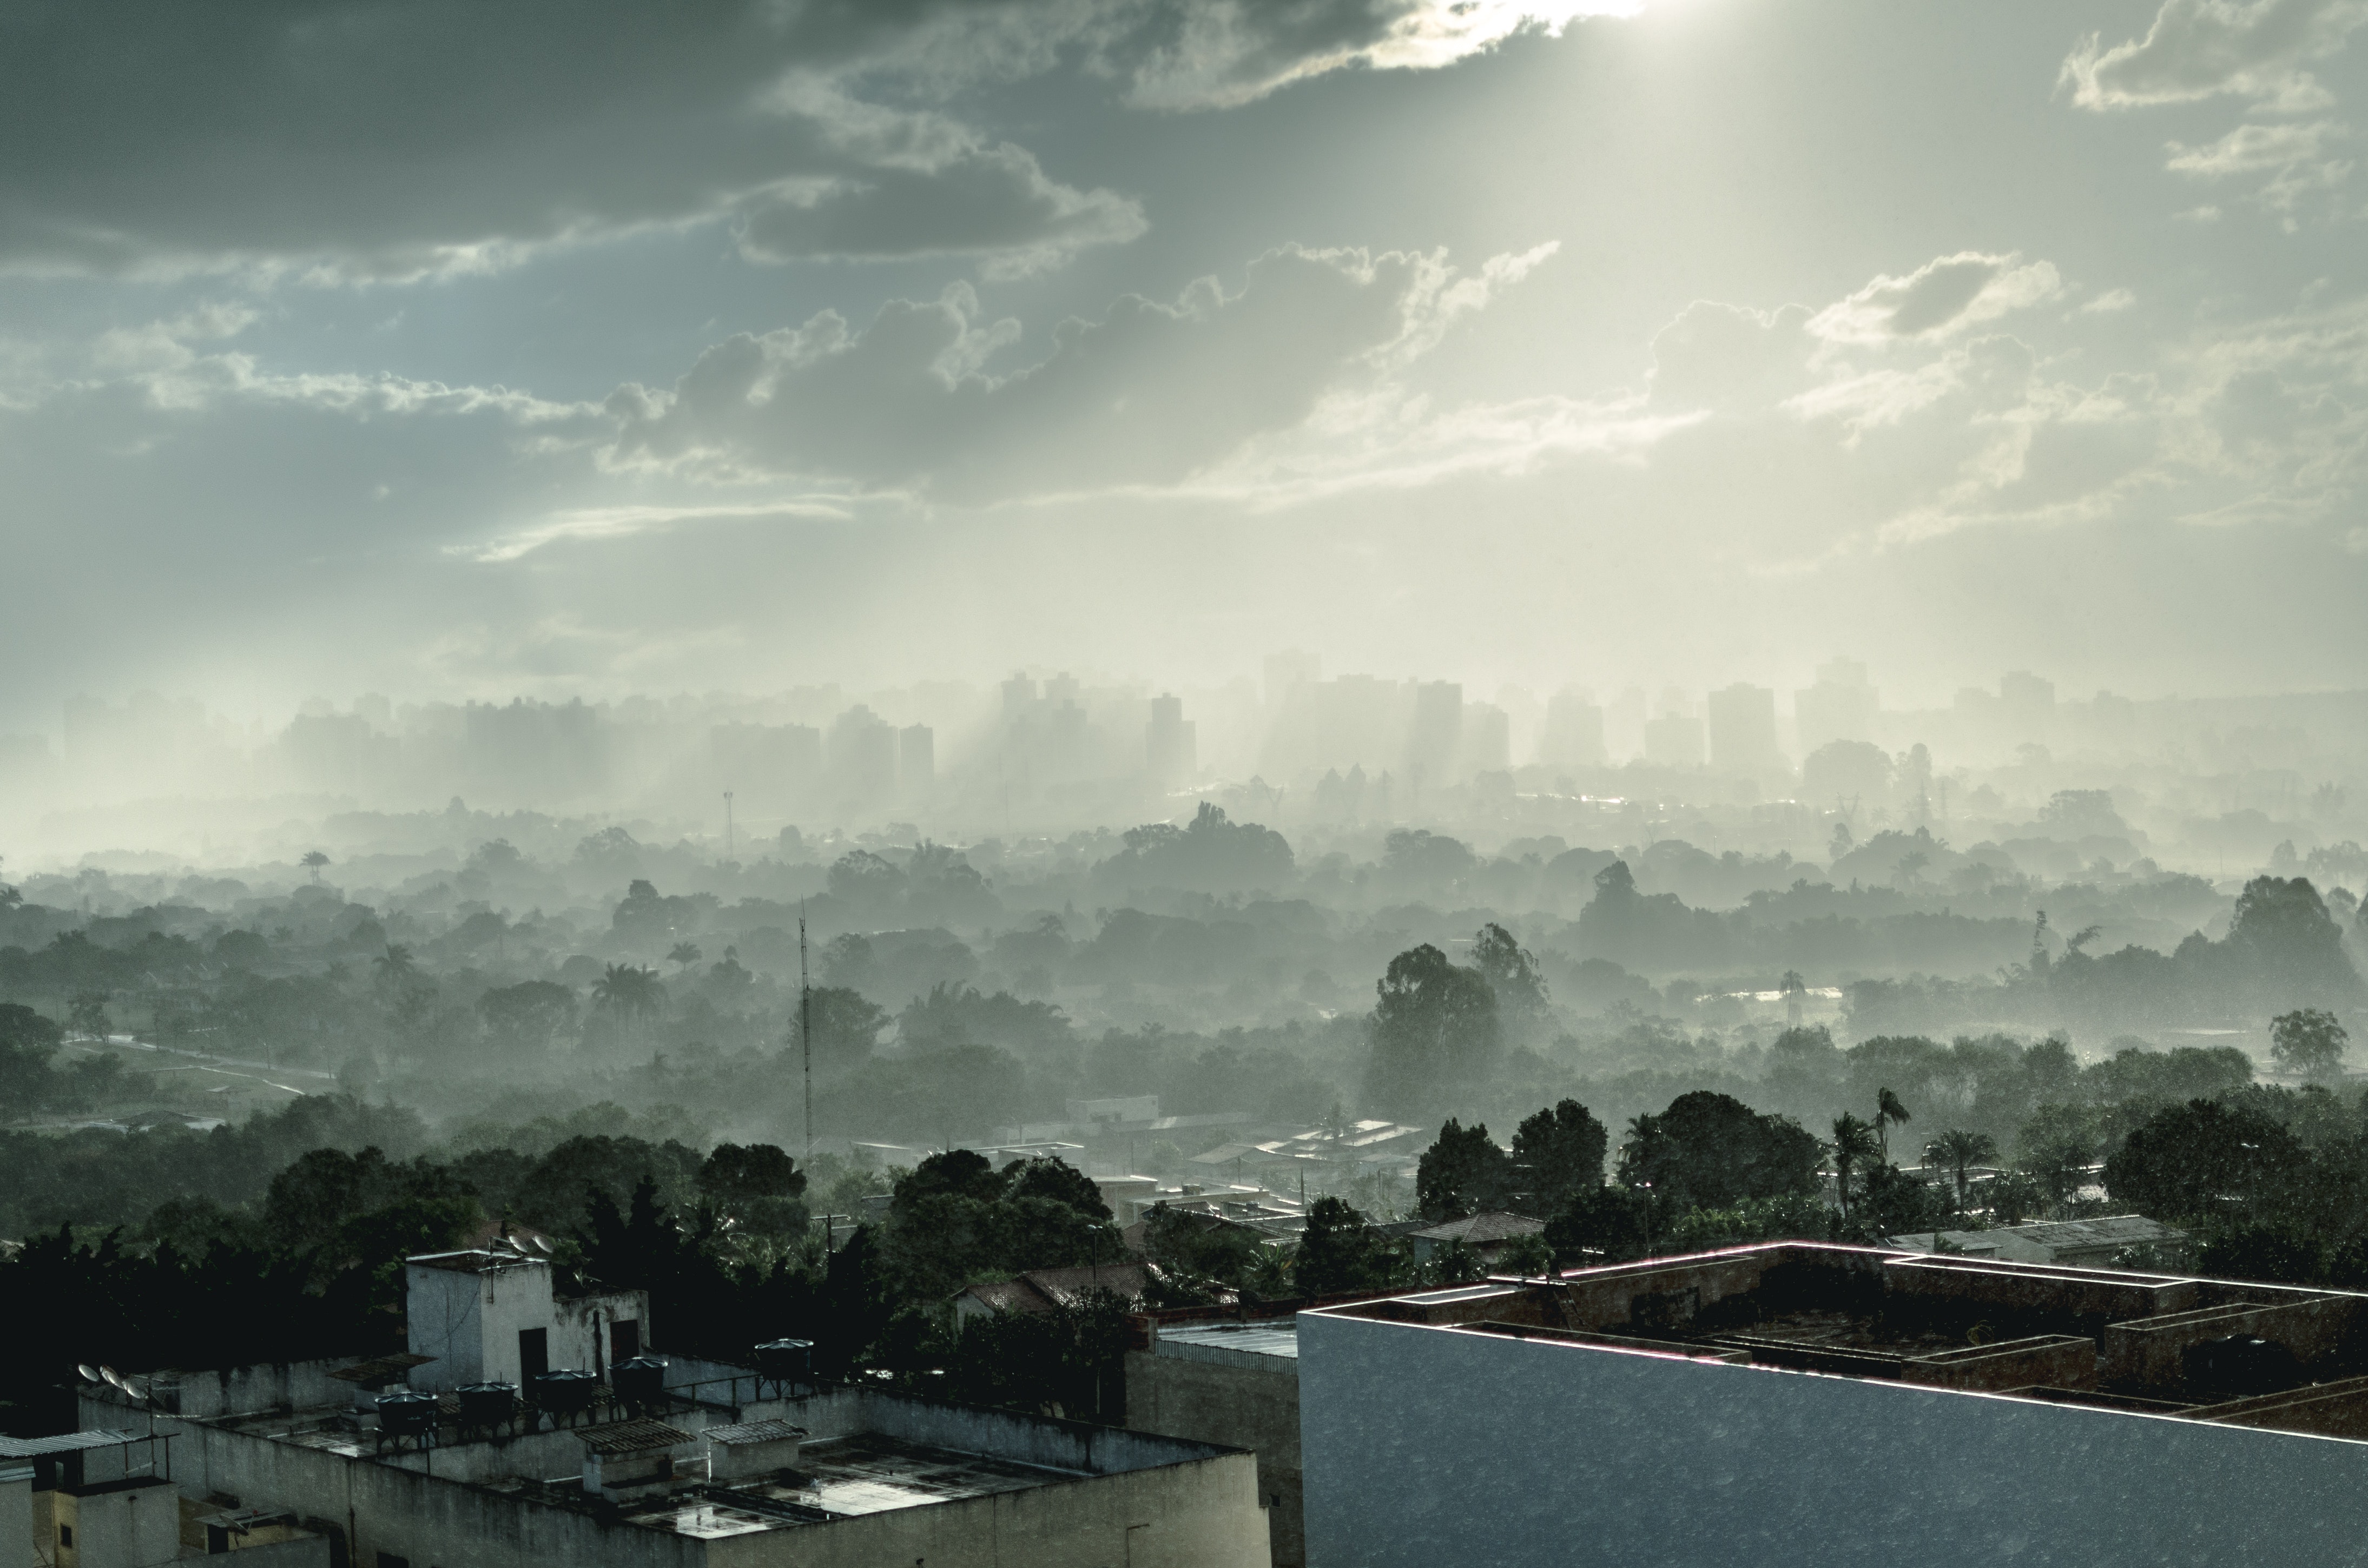
sky, atmospheric phenomenon, cloud, atmosphere, daytime, morning, urban area, haze, residential area, hill station, mist, sunlight, tree, landscape, photography, city, meteorological phenomenon, suburb, fog, hill, cumulus, mountain, metropolis